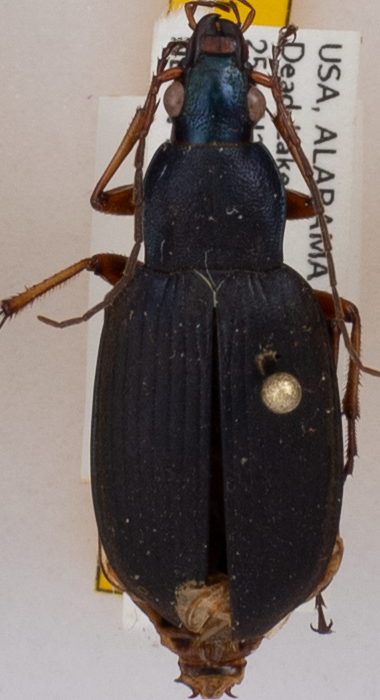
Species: Chlaenius erythropus
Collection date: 2017-08-22
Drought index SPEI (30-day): -0.144
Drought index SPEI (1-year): -0.114
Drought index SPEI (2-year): -0.018